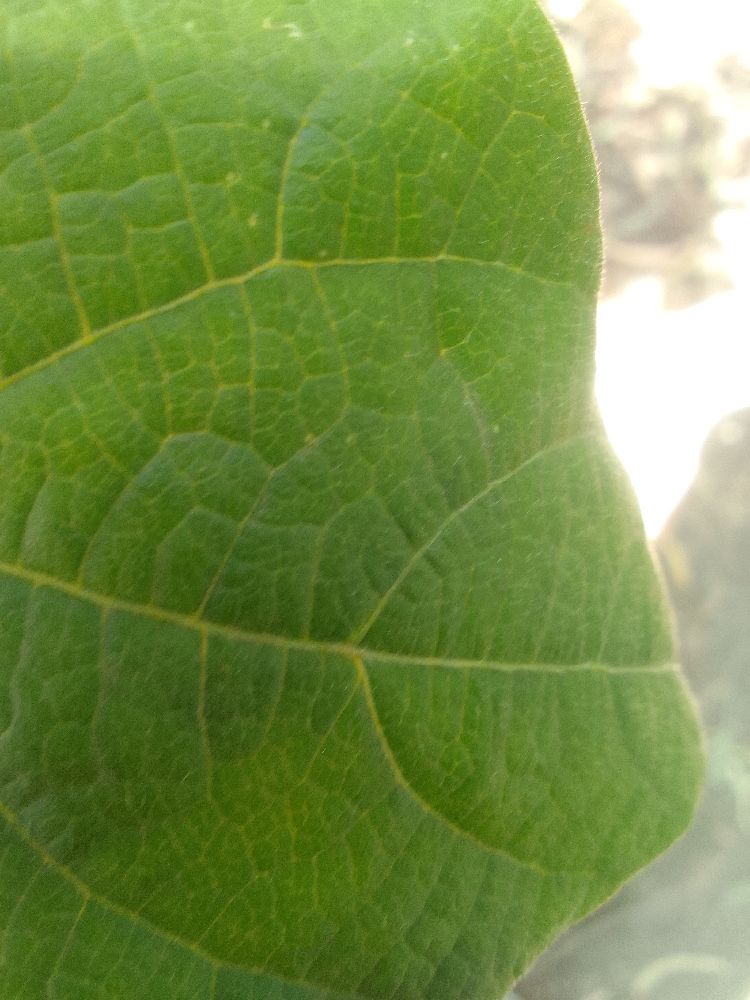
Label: healthy